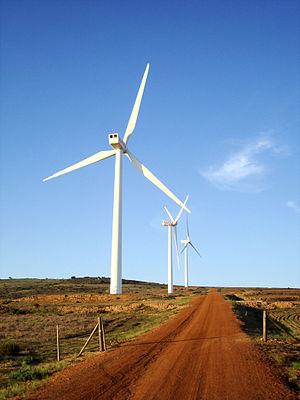
Le secteur de l'énergie en Afrique du Sud est largement dominé par le charbon qui constitue 92 % de la production et 74,3 % de la consommation d'énergie primaire du pays en 2017.
Les sources d'énergies renouvelables sont utilisées dans de nombreux pays africains pour répondre aux besoins énergétiques locaux.